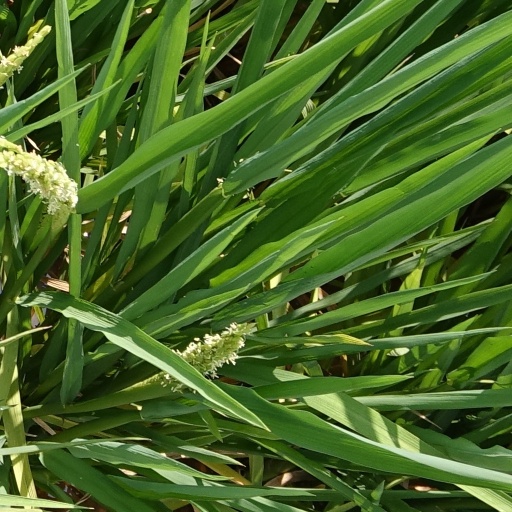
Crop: rice